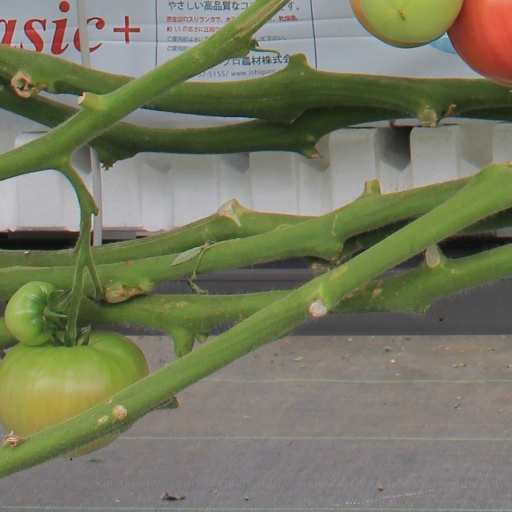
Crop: tomato